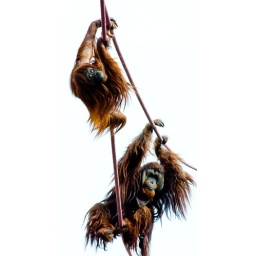
Two Orangutans, a male in the background and a female in the front, cross the Orangutan-Line at DC's National Zoo.